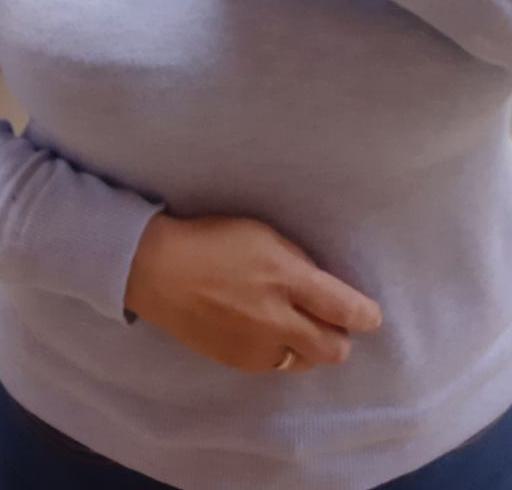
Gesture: no_gesture